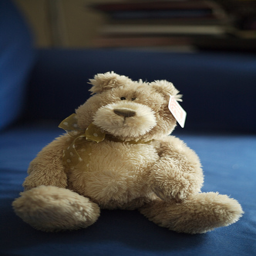
A stuffed teddy bear is sitting on a blue couch.
a little teddy bear sitting on a blue chair
there is a small stuffed animal on a couch
A teddy bear that has a tag on its ear.
A teddy bear with a tag on one ear sitting in a chair.